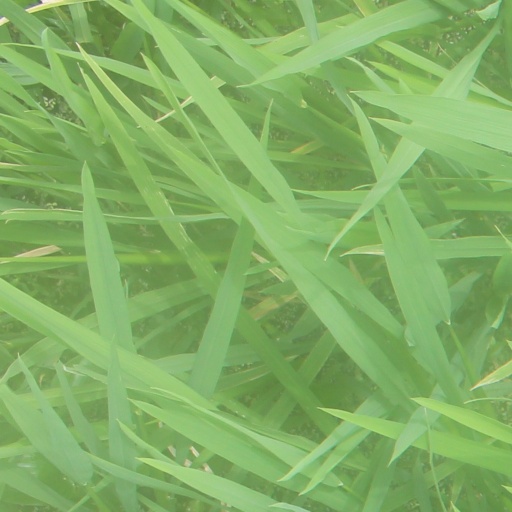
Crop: rice